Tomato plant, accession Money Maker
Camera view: tilt-top (135 deg); turntable rotation: 180 degrees
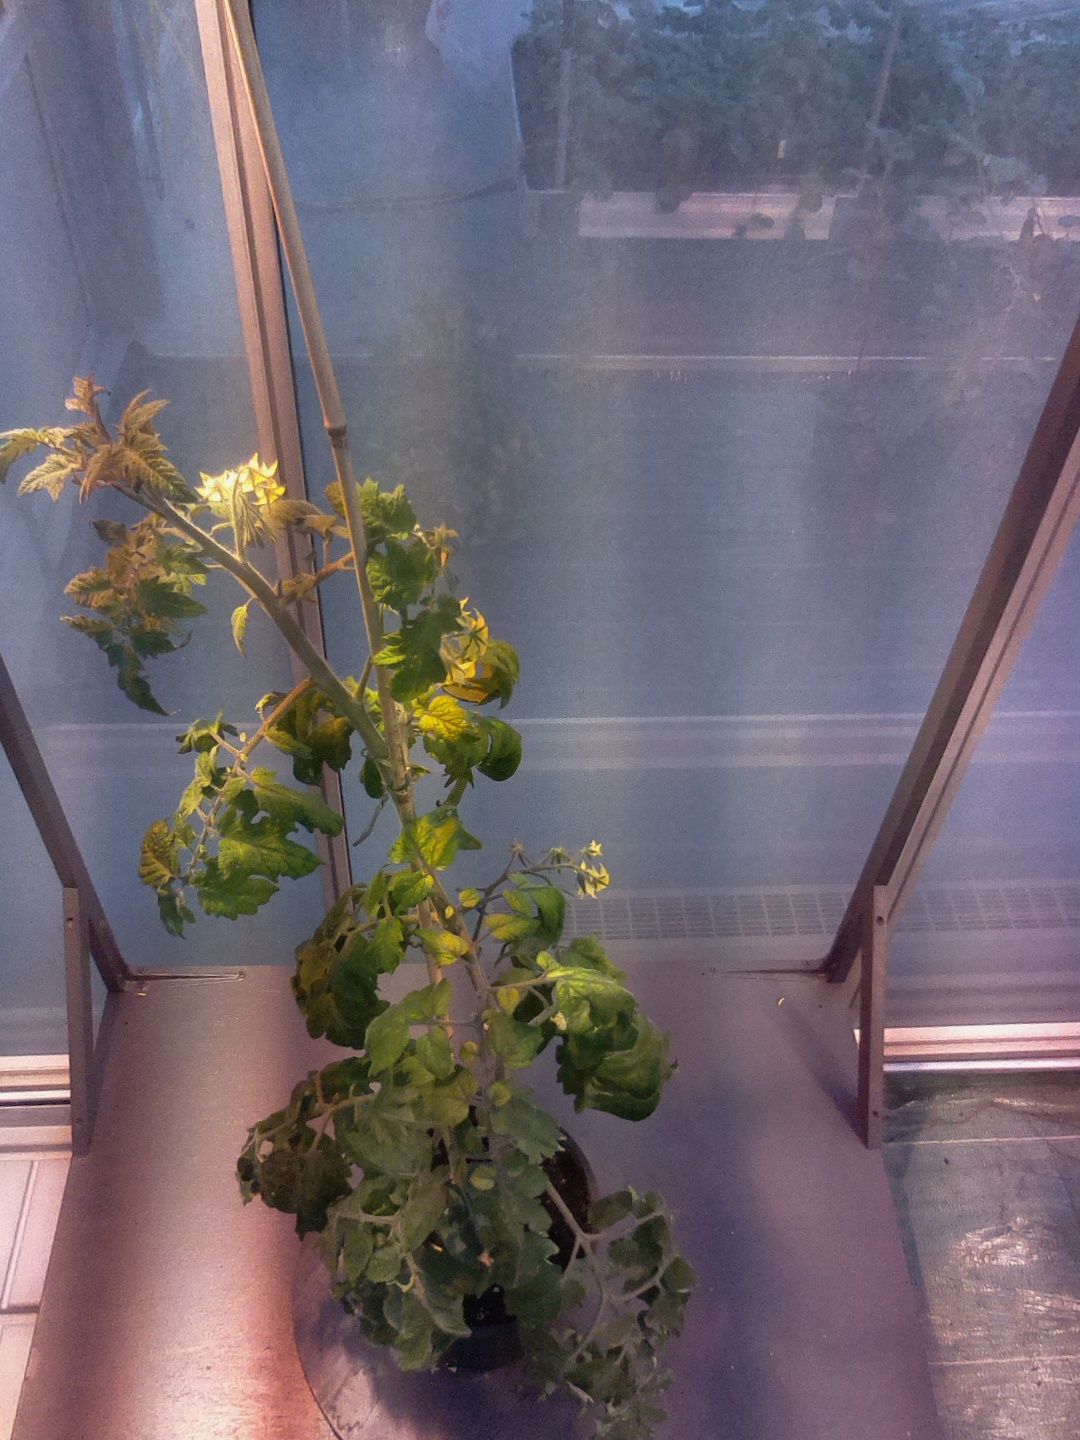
BBCH growth stage 69: End of flowering, 90%-100% of flowers open, more petals falling